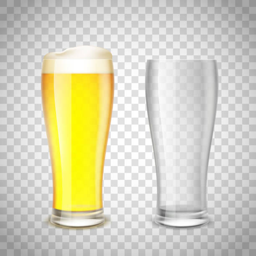
set of glass , empty and with beer on a transparent background .